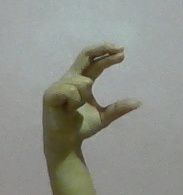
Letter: thal